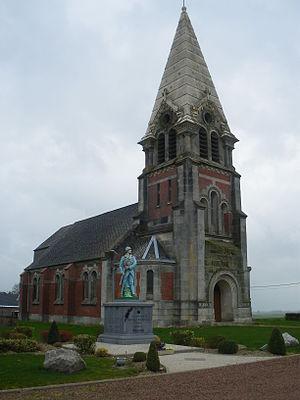
Vue de l'église Saint-Pierre et du monument aux morts de Neuville-Bourjonval.
Neuville-Bourjonval est une commune française située dans le département du Pas-de-Calais en région Hauts-de-France.